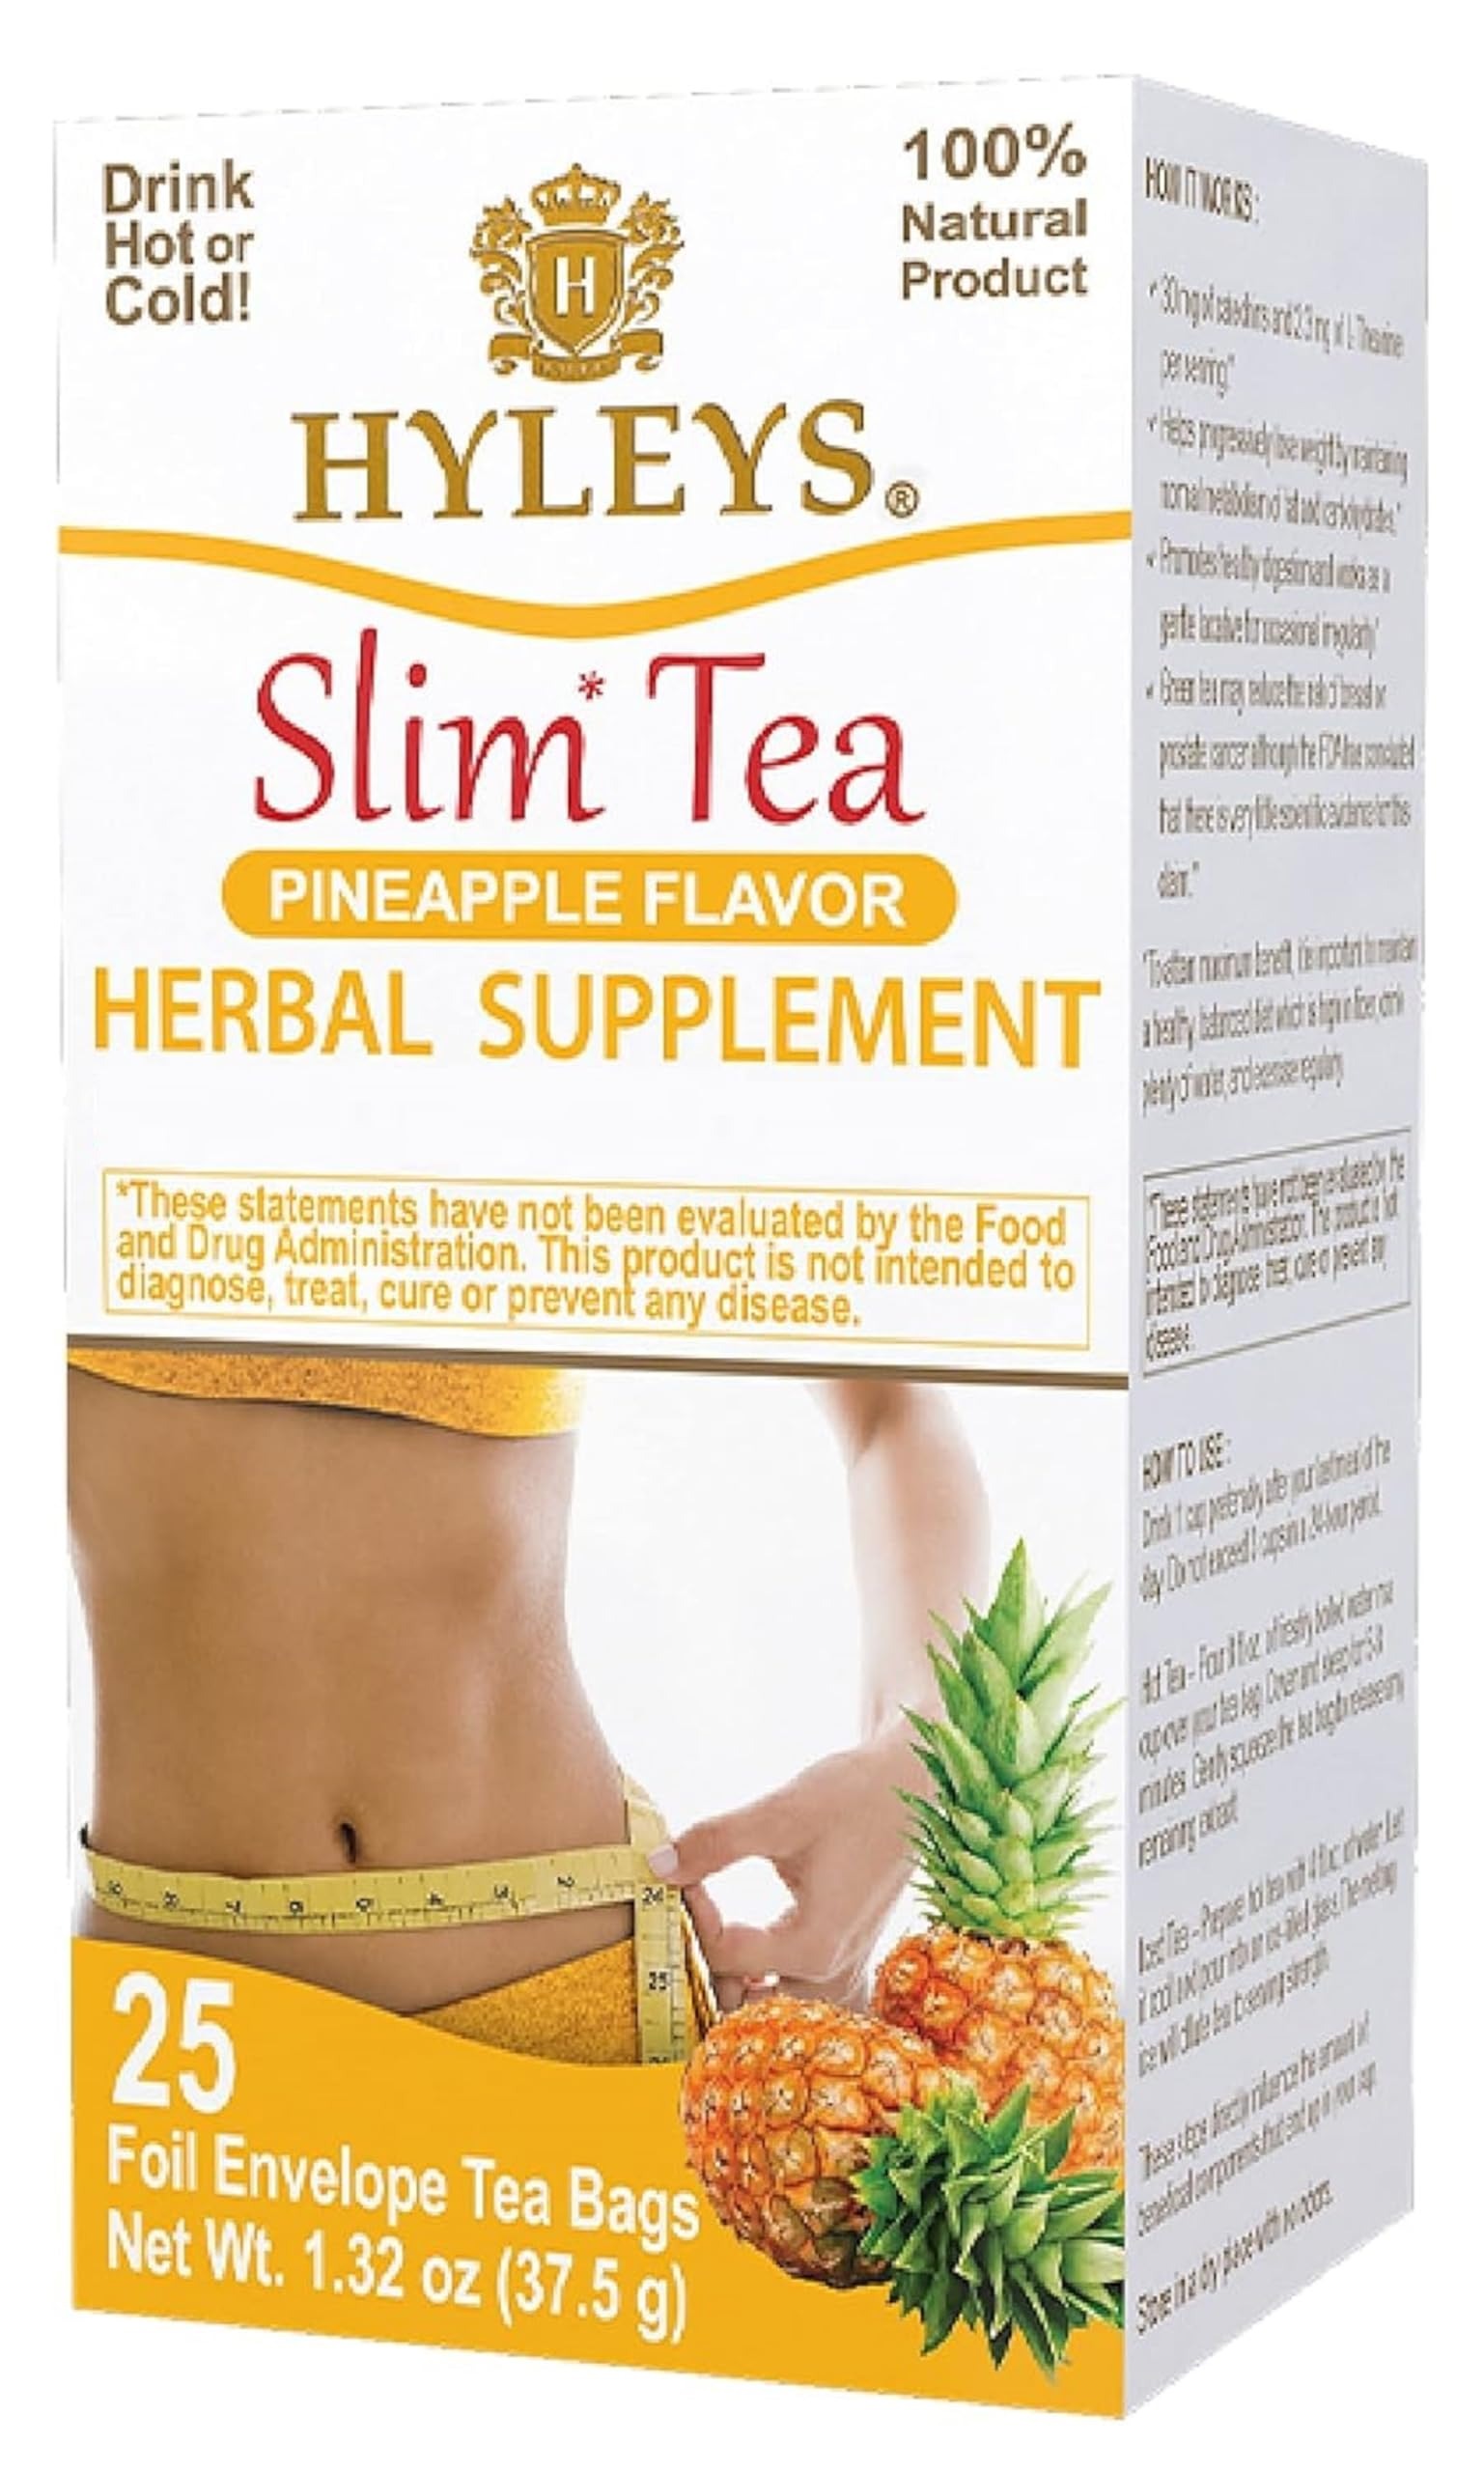
Item Name: Hyleys Slim Tea Pineapple Flavor - Weight Loss Herbal Supplement Cleanse and Detox - 25 Tea Bags (1 Pack)
Bullet Point 1: Helps promote weight loss with natural ingredients – This specially formulated tea blend supports healthy weight loss by using natural plant extract, including green tea and senna, to help you achieve a skinny, healthier body over time.
Bullet Point 2: 1-Step ultra-slimming program – Simple and effective – Enjoy the convenience of our 1-step program. Just drink one cup of Hyleys Slim Tea before bed to support your meal digestion and detox while you sleep.
Bullet Point 3: Contains three simple, all-natural ingredients – Hyleys Slim Tea combines the power of green tea, senna leaves and natural flavors to create an ultra-effective herbal cleanse that’s gentle on your system yet powerful for weight management.
Bullet Point 4: Boosts metabolism, improves digestion, and reduces bloating – Our tea helps improve digestion and naturally reduces bloating, thanks to its powerful blend of natural ingredients, helping your body bloom and thrive with a boosted metabolism.
Bullet Point 5: 25 individually wrapped foil teabags to preserve taste and freshness – Each box includes 25 foil-sealed teabags to maintain the highest quality, ensuring a fresh, delicious taste with every cup, so you can enjoy your skinny journey with every brew.
Value: 25.0
Unit: Count

Price: 10.01